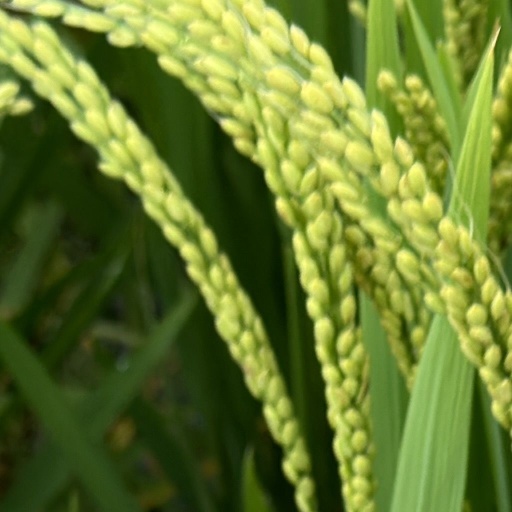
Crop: rice